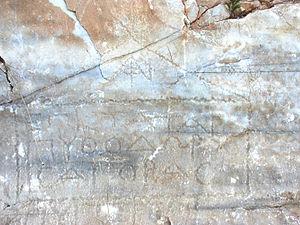
Philippes est une ville antique de Macédoine orientale, fondée par Philippe II en 356 av. J.-C. sur la récente colonie thasienne de Crénidès, abandonnée au XIVᵉ siècle après la conquête ottomane et qui est aujourd'hui un village de 894 habitants du nome de Kavala en Grèce. Étape importante de la via Egnatia mais ville toujours restée de taille modeste, Philippes occupe une place privilégiée dans l'histoire en raison de deux événements majeurs : la bataille de Philippes, qui débouche sur la victoire des héritiers de Jules César sous ses murs en octobre 42 av. J.-C., et surtout la prédication paulinienne en 49 ou 50, qui aboutira à la rédaction de l'Épître aux Philippiens, un texte qui fait partie du Nouveau Testament : le statut de « fondation apostolique » qu'elle lui confère est probablement à l'origine de la fortune de la ville dans l'Antiquité tardive, et lui vaut de nos jours un tourisme religieux non négligeable.